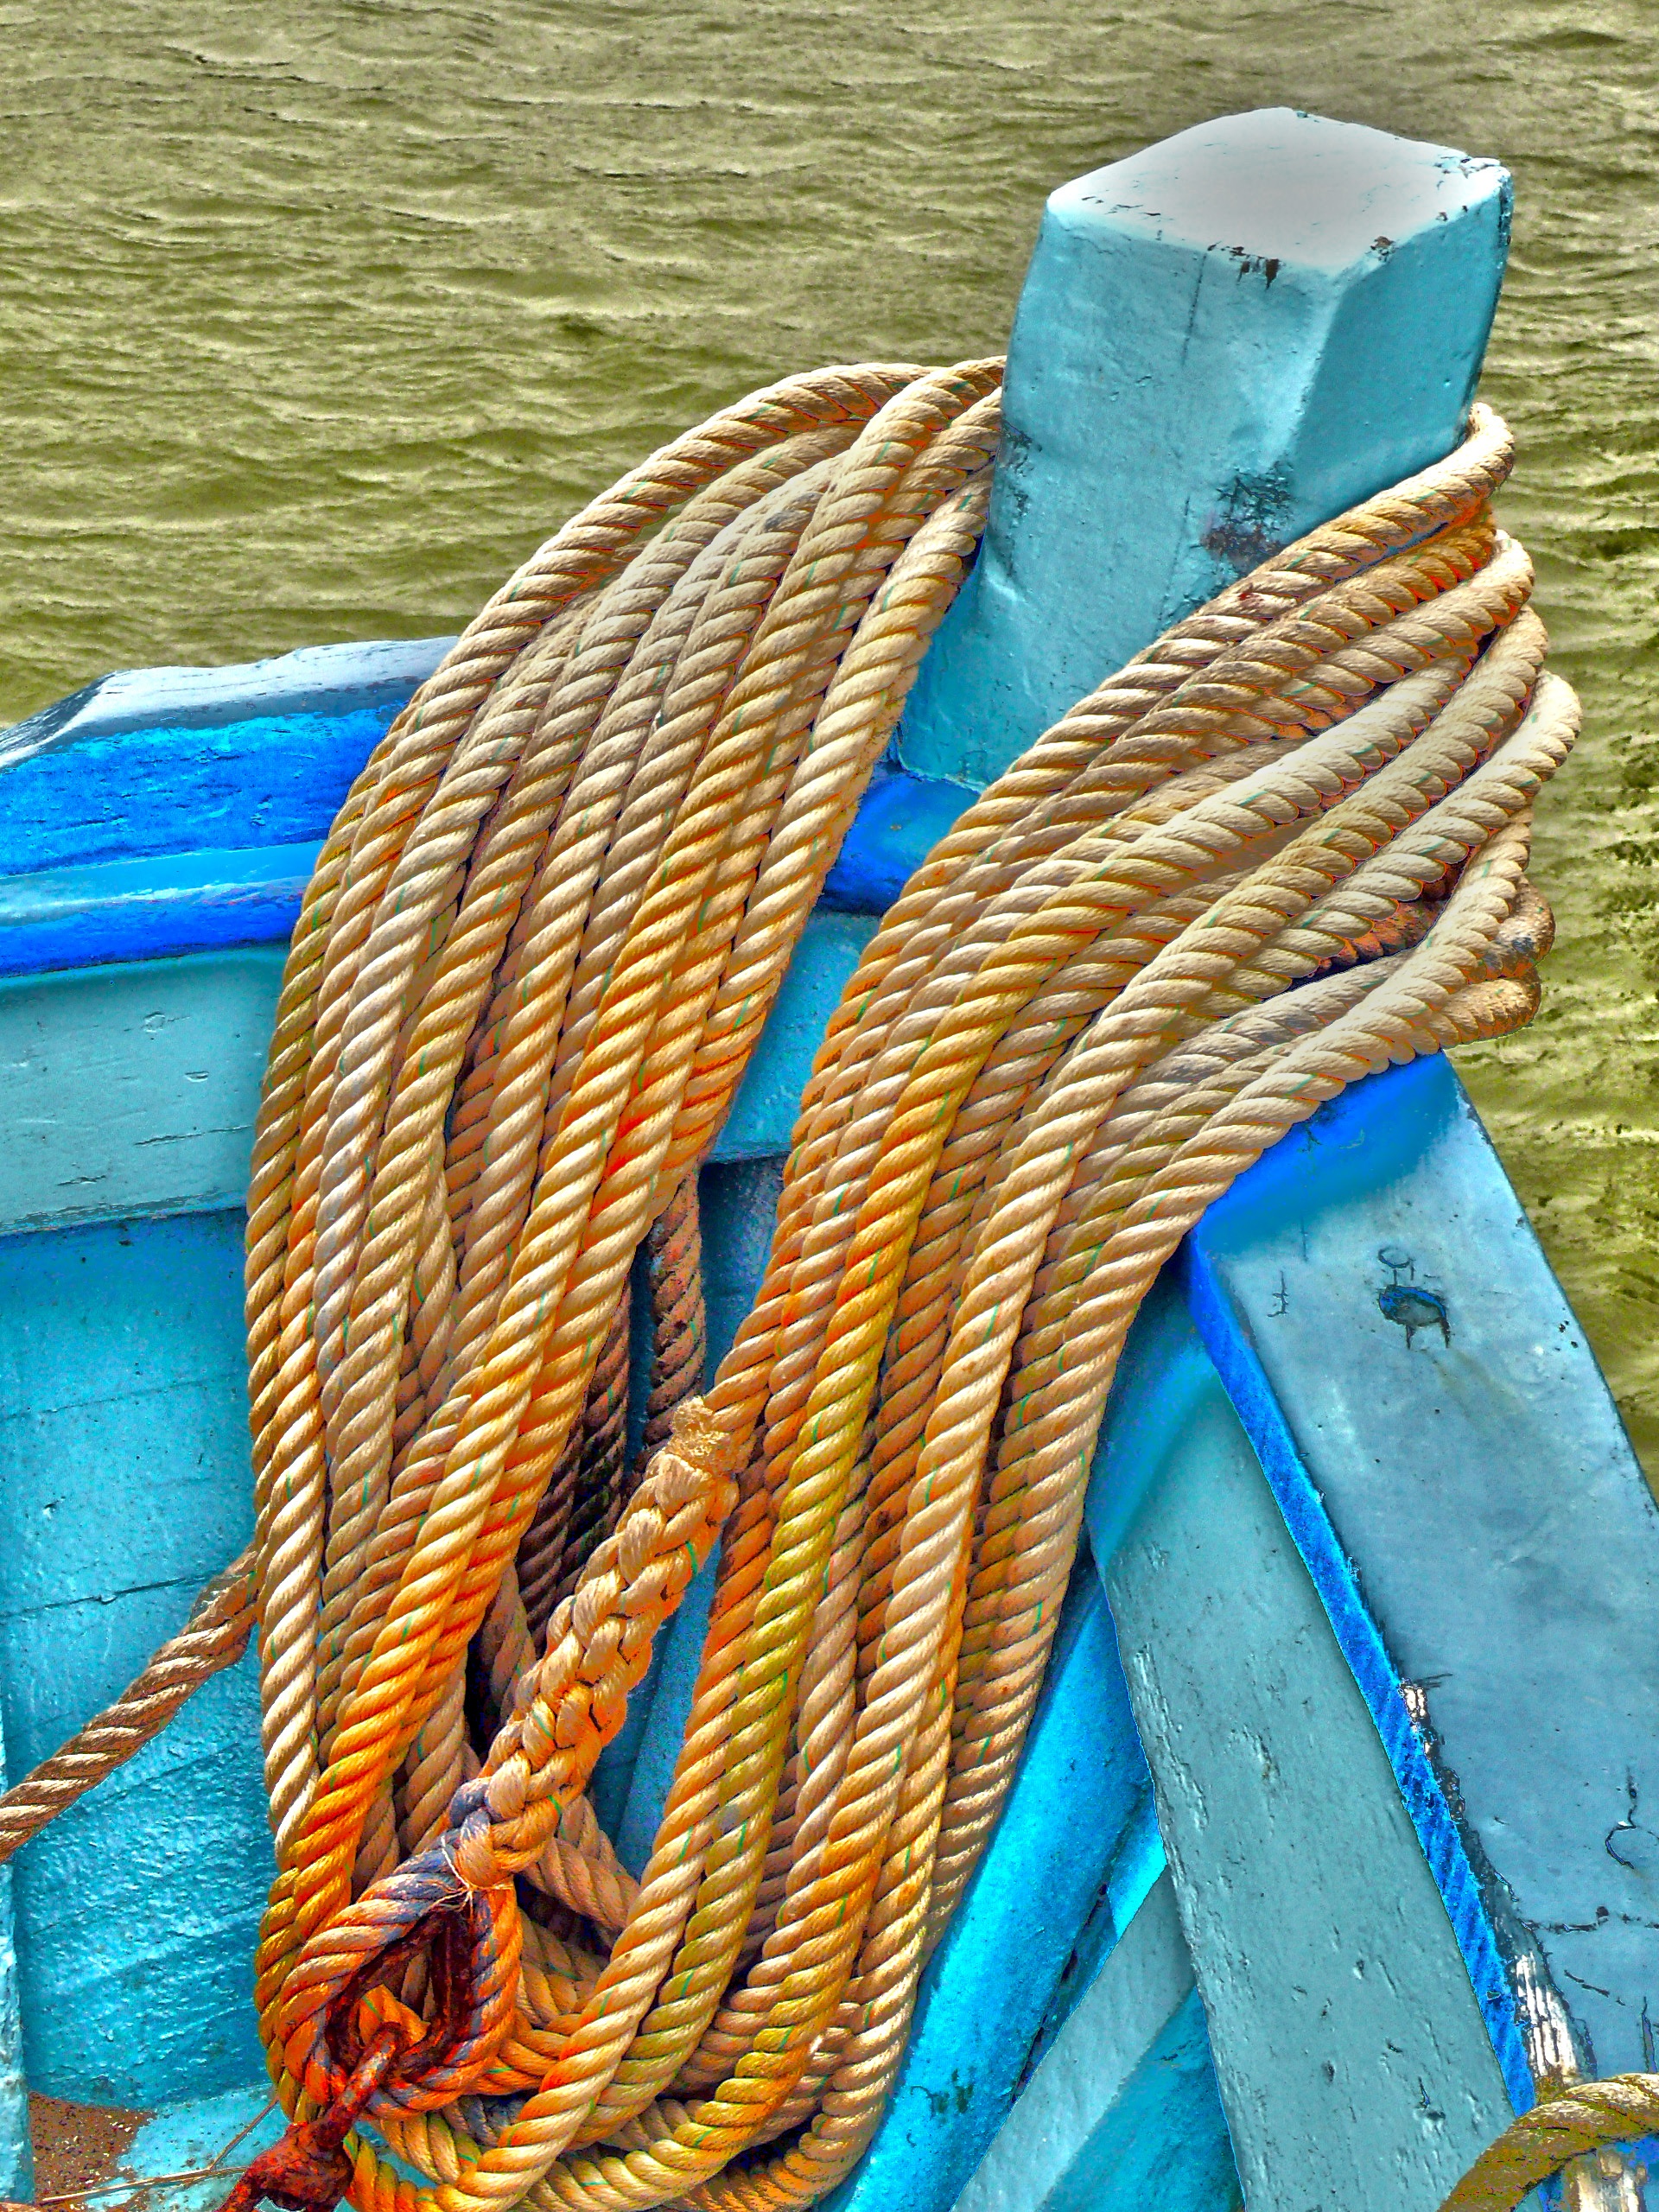
sea, water, rope, wood, boat, ship, fishing, fisherman, color, blue, port, textile, docks, net, hull, bow, side, maritime, trawler, node, marin, browse, traditional fishing, trades